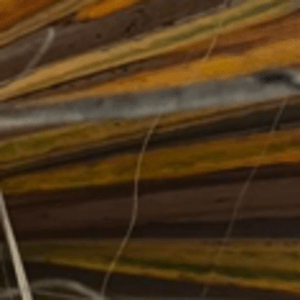
Label: Manganese Deficiency